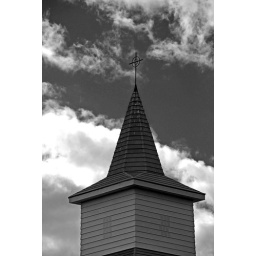
Steeple in black & white